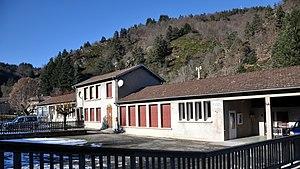
Mairie de Dornas.
Dornas est une commune française, située dans le département de l'Ardèche en région Auvergne-Rhône-Alpes. Cette commune se situe à 10 km du Cheylard à 41 km d'Aubenas et à 46 km de Privas.